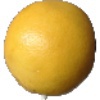
Label: white_grapefruit